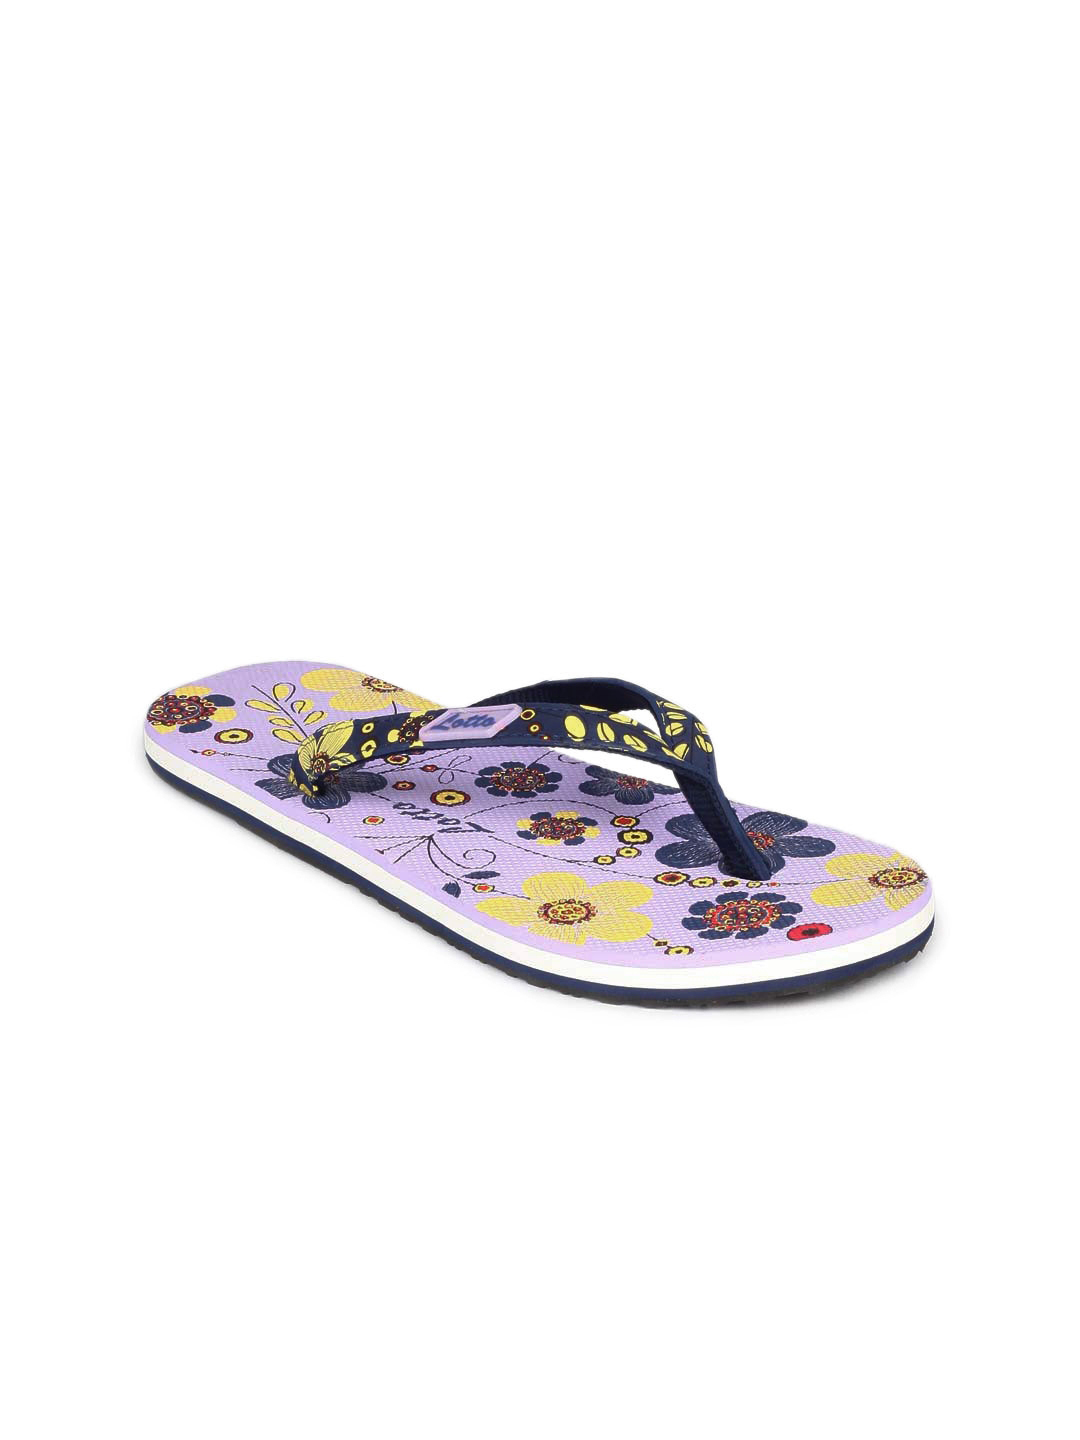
Lotto Women Lavender Blossom Flip Flops
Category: Footwear / Flip Flops / Flip Flops
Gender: Women
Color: Lavender
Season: Summer 2012
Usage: Casual